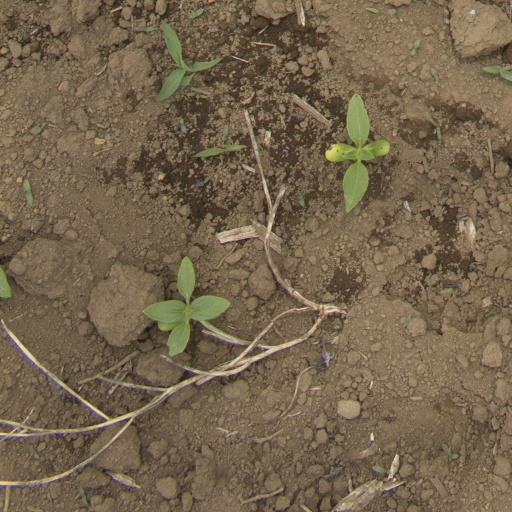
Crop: Jerusalem artichoke